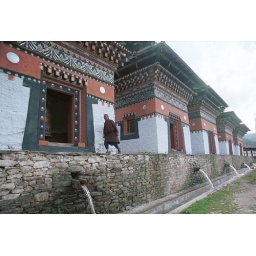
Bhutan walking by water wheels